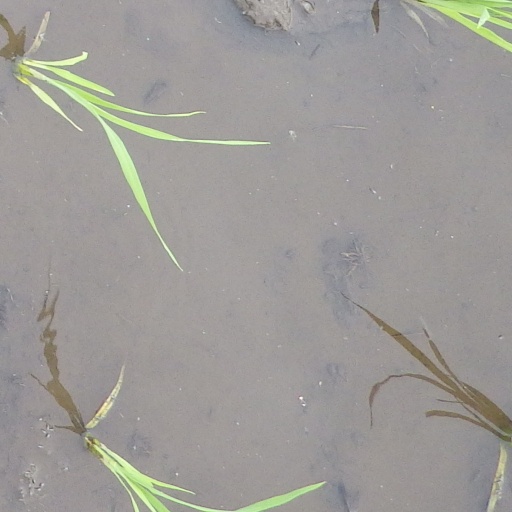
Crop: rice